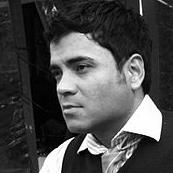
Age: 40